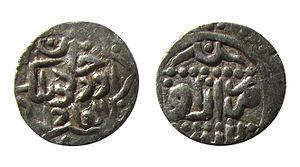
Berdibeg, Berdibek, Berdi Beg ou Muhammed Berdibeg Khan, fut Khan de la Horde d'or de 1357 à sa mort.